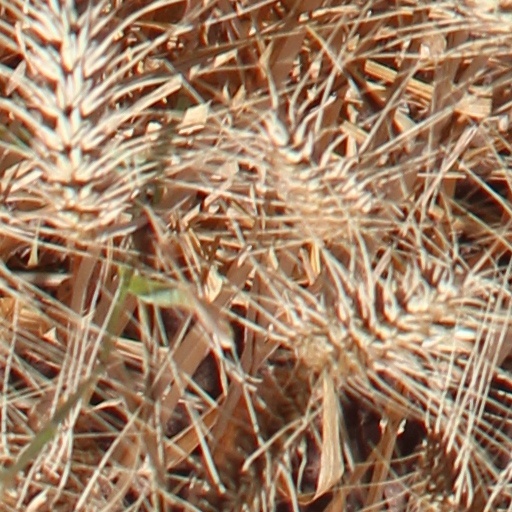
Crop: wheat